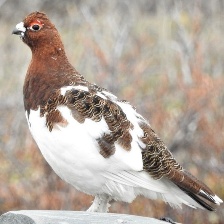
Species: WILLOW PTARMIGAN
Scientific name: LAGOPUS LAGOPUS